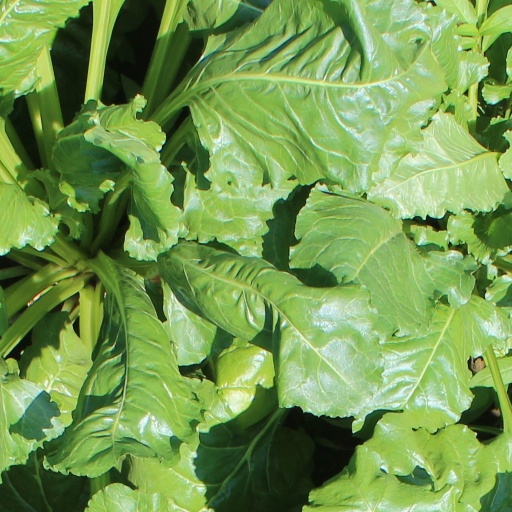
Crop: sugar beet